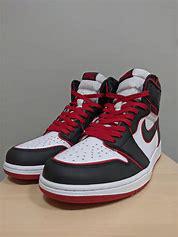
Brand: Nike
Model: Air Jordan 1